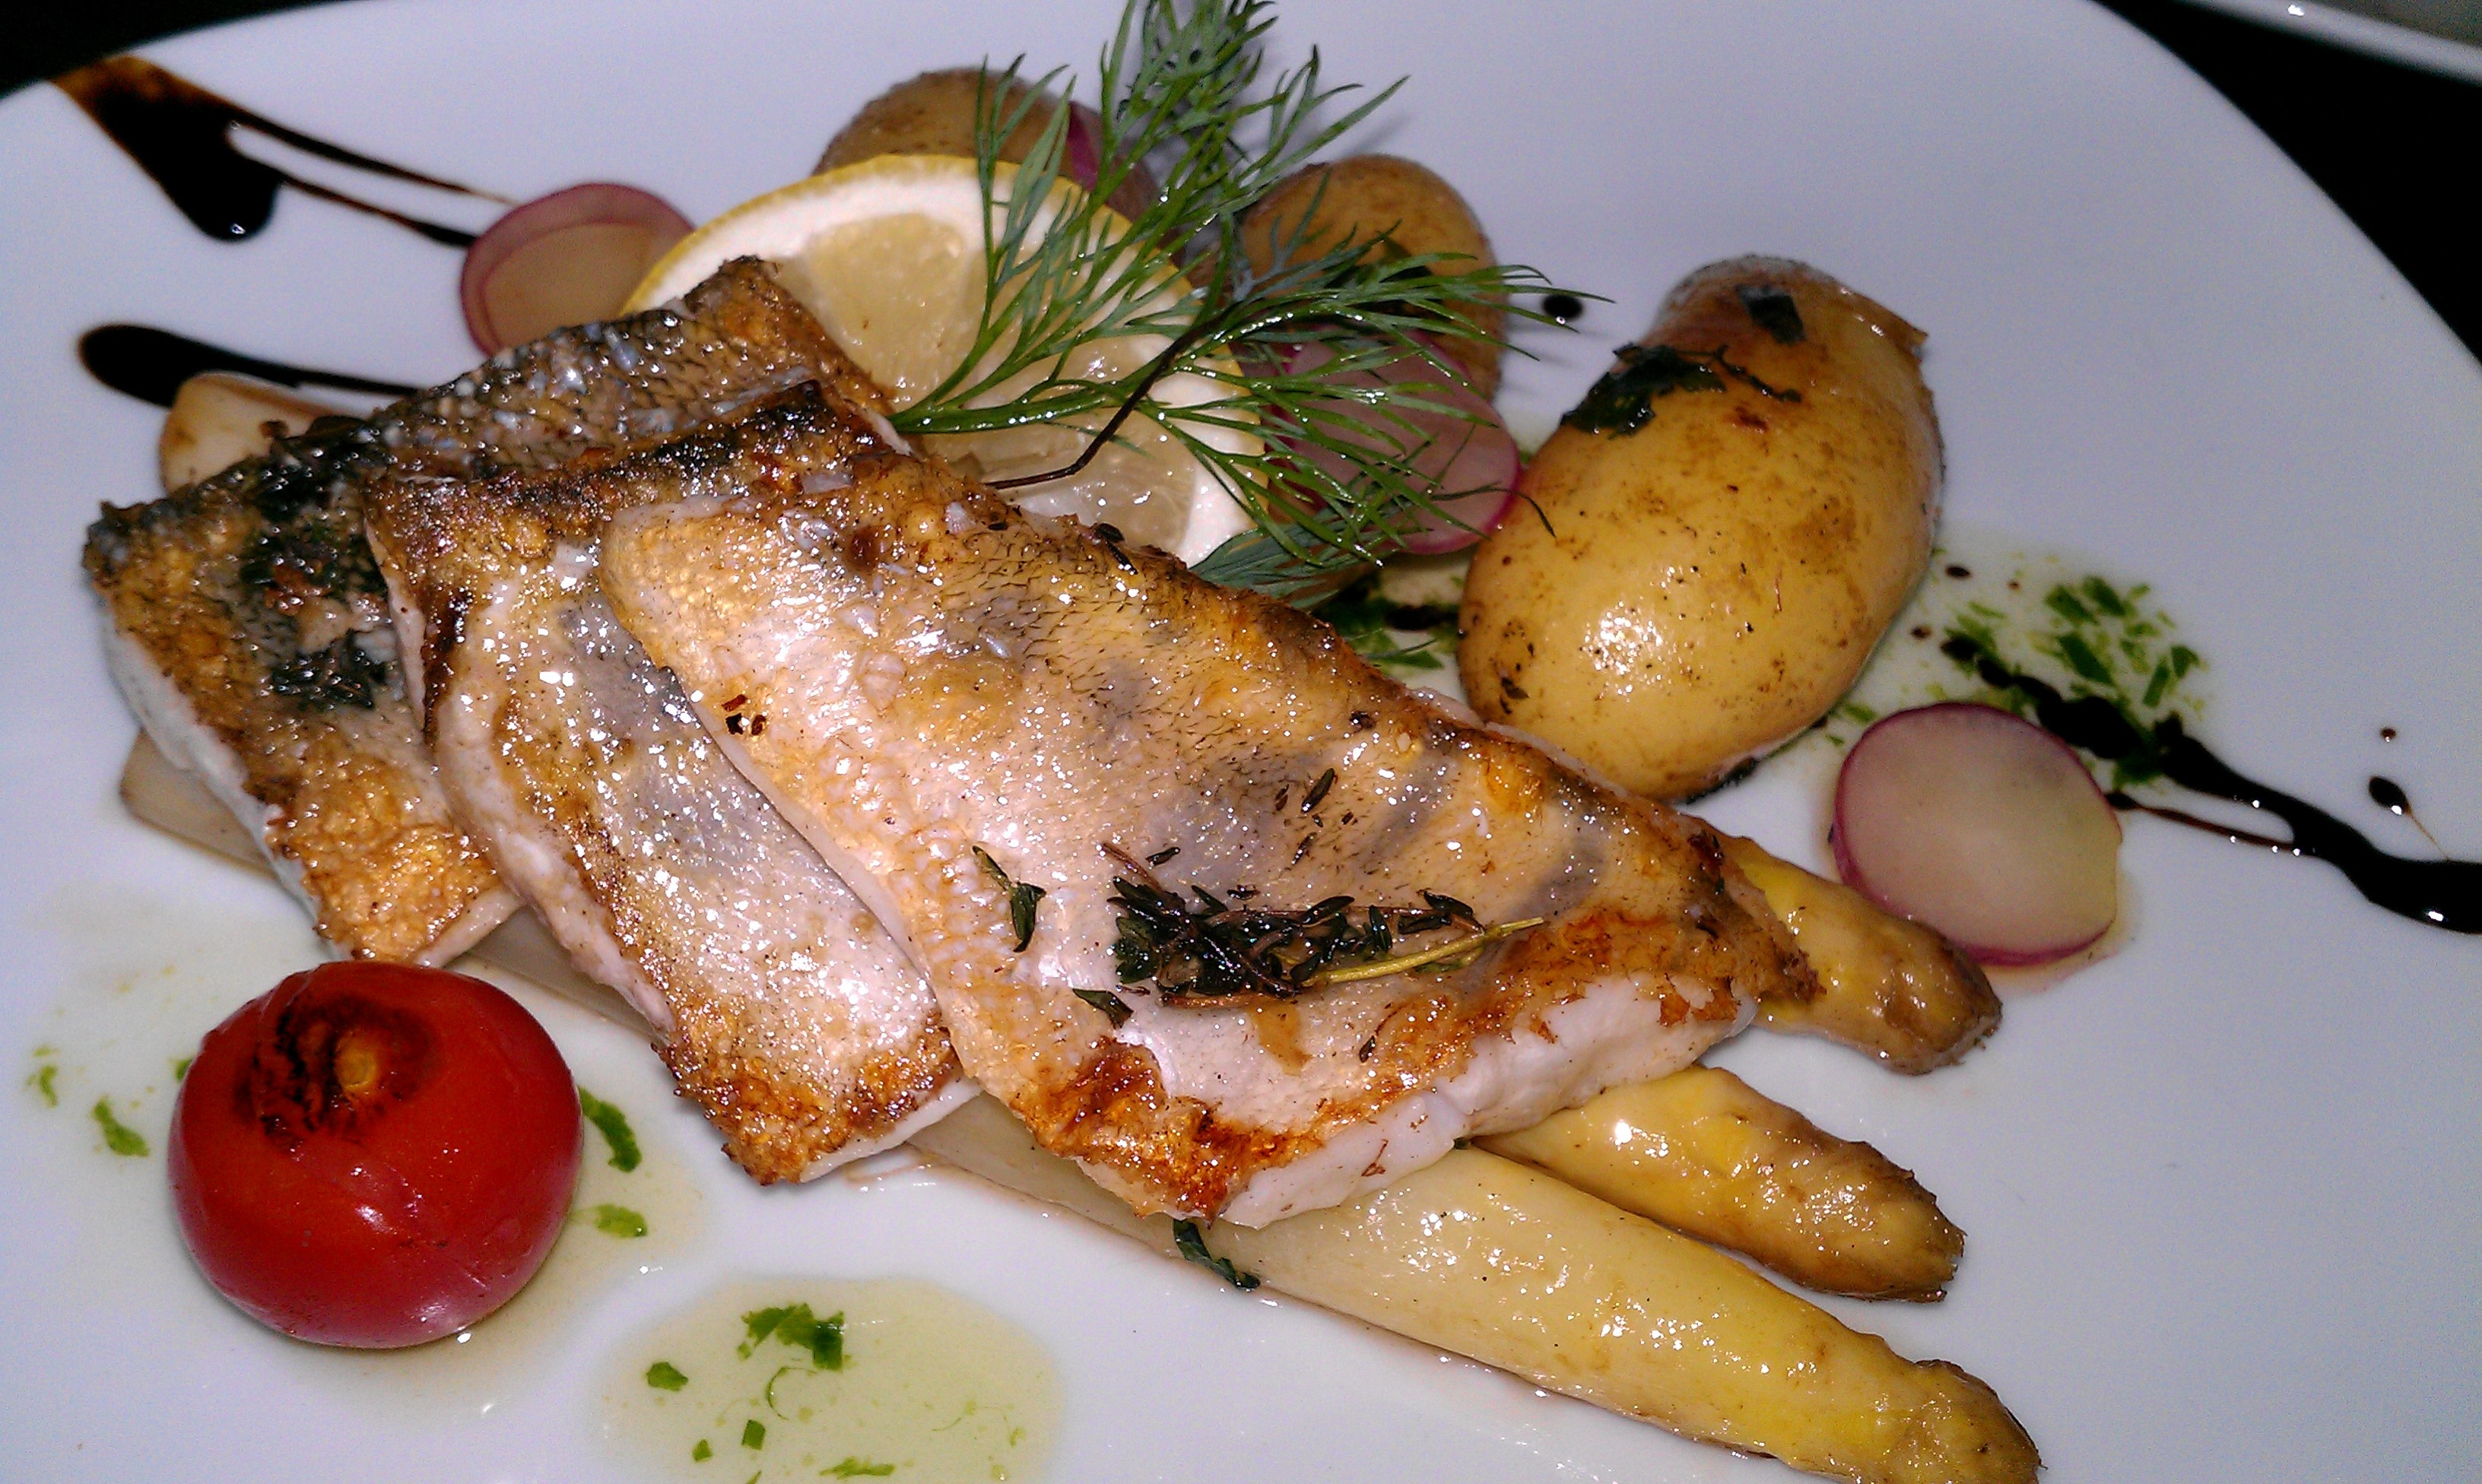
restaurant, dish, meal, food, cooking, produce, vegetable, plate, fish, eat, meat, cuisine, delicious, cook, nutrition, tasty, court, roasting, gastronomy, foodfoto, hors d oeuvre